Joseph Nicholson Barney

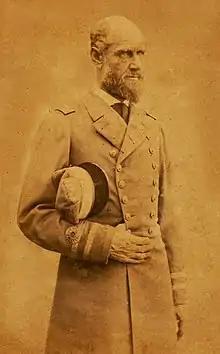
Commander Joseph Nicholson Barney. Picture appeared as part of a composite of CSS Florida with crew members.

Joseph Nicholson Barney (c. 1818 – June 16, 1899) was a career United States Navy officer (1835–1861) who served in the Confederate States Navy in the American Civil War (1861–1865).